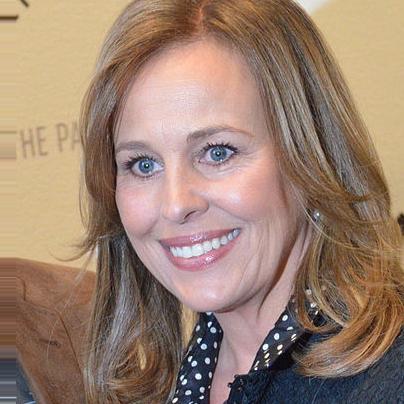
Age: 50